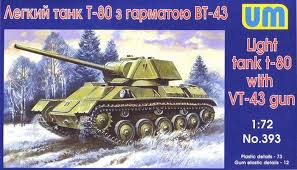
Label: T-80